Nalugu Rallu Aata

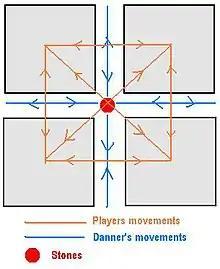
NaluguRalluAata

Nalugu Rallu Aata is a very ancient traditional outdoor four-player game played by the children of the past generation, until the late 1960s and 1980s in many rural districts of Andhra Pradesh State. The origin and the birth of this game is unknown. Today this game has completely vanished due to urbanization and the introduction of western games.